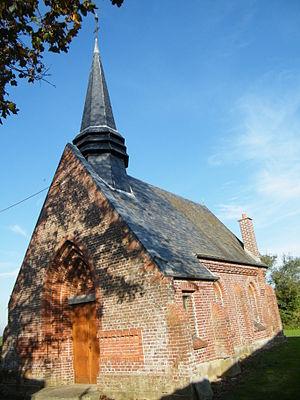
église.
Armancourt est une commune française située dans le département de la Somme en région Hauts-de-France.